HMS Sultan (1870)

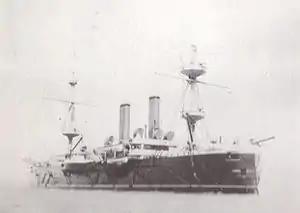
"Sultan" sometime after her 1892-1896 reconstruction. Note the double-bridge, tall funnels and military masts. The fighting tops on the military masts held 3 pr (47mm) guns.

In 1906, she was partially dismantled and became an artificers' training ship under the name of "Fisgard IV"; in 1931 she was further converted into a mechanical repair ship, regaining her original name of "Sultan". During World War II she was a depot ship for minesweepers at Portsmouth, and was sold in 1947.